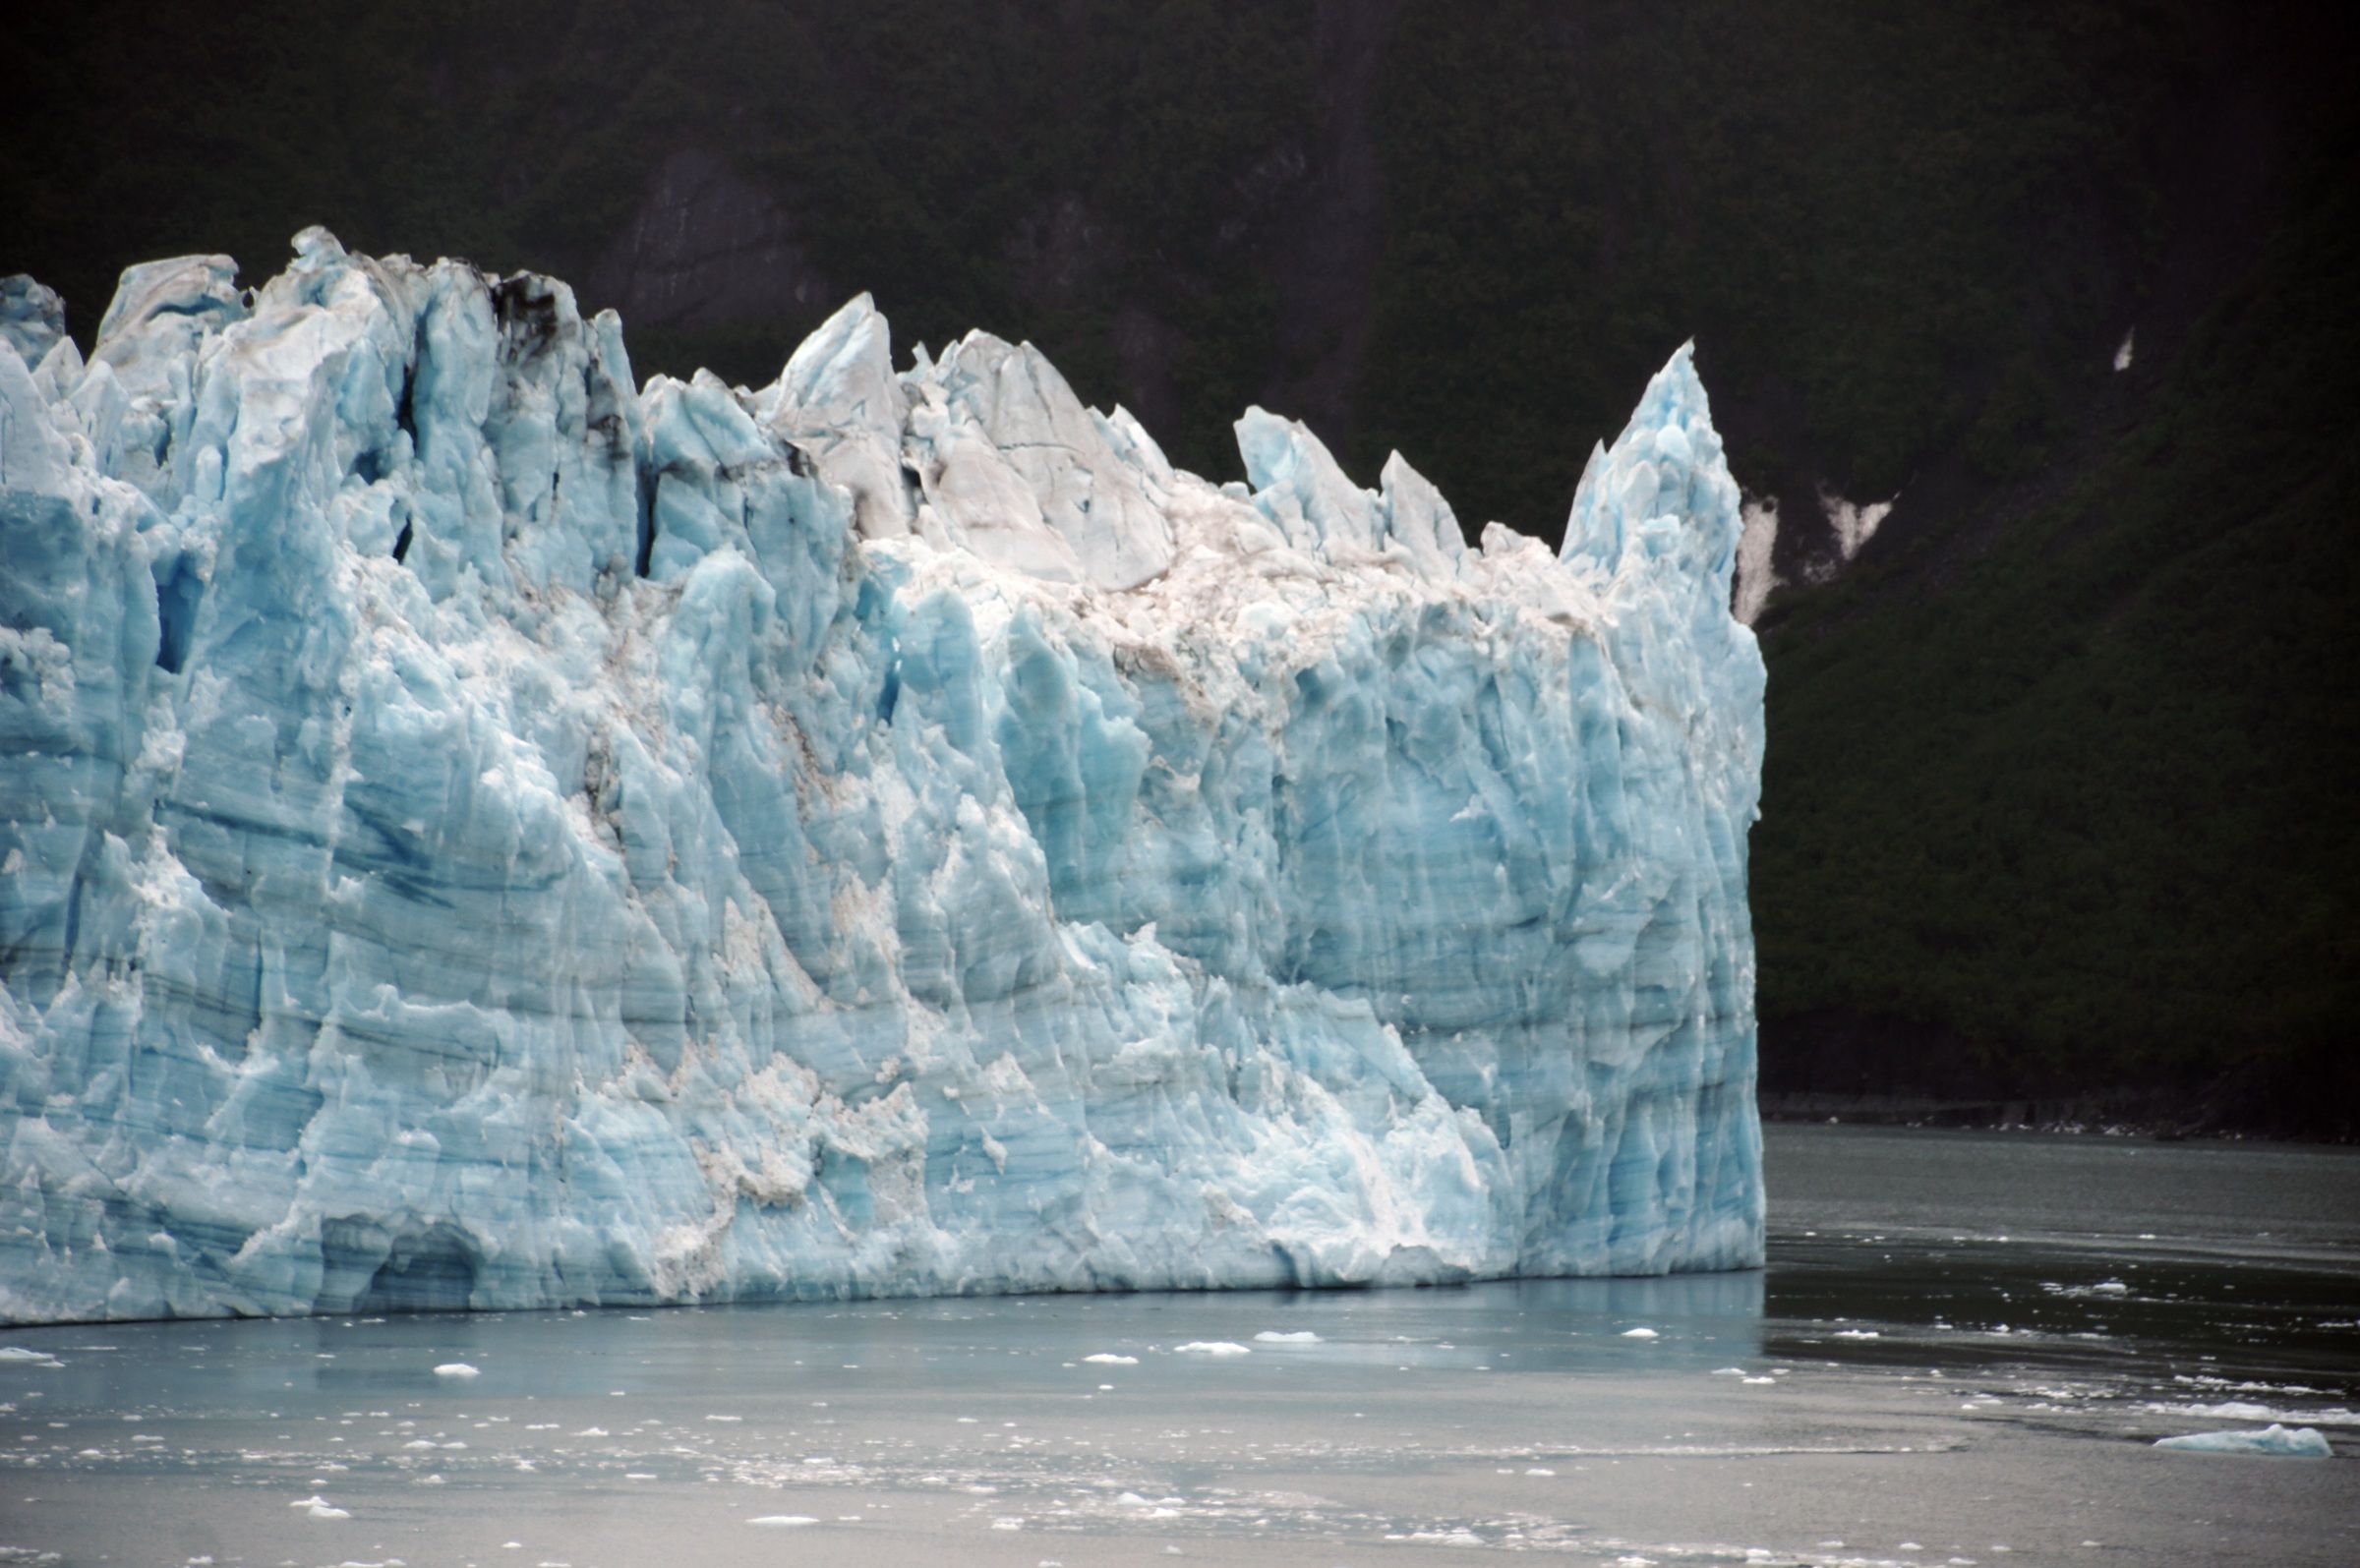
landscape, nature, cold, formation, ice, glacier, frozen, arctic, iceberg, cruise, alaska, blueice, sonyalpha, hubbardglacier, waterforms, iceflo, icefield, disenchantmentbay, yakutatbay, artic, freezing, landform, arctic ocean, geographical feature, glacial landform, ice cap, ice cave, sea ice, polar ice cap